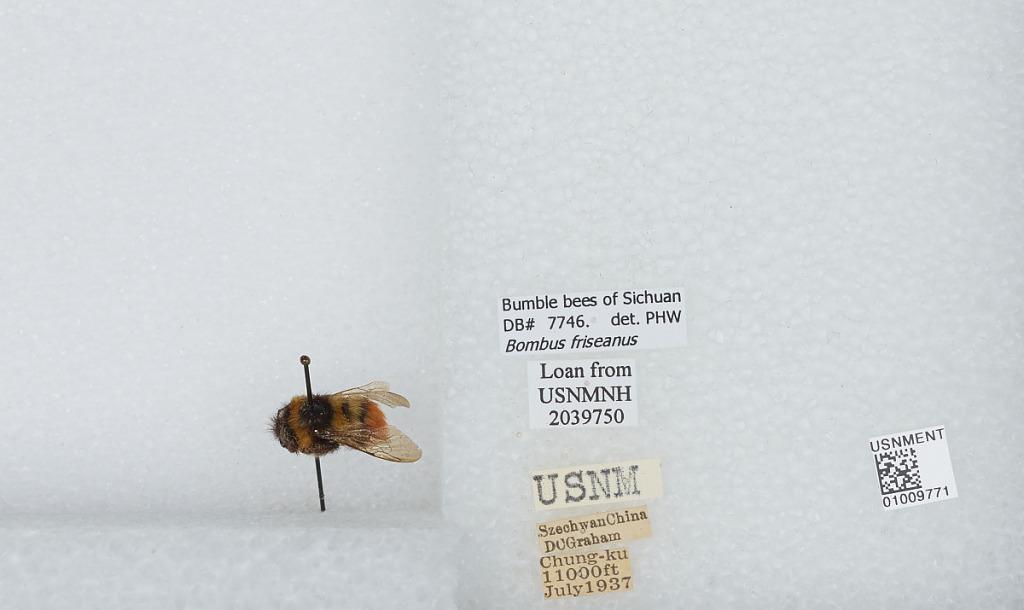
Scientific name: Bombus (Melanobombus) friseanus Skorikov
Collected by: D. Graham
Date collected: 1937-7-
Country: China
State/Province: Sichuan
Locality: Chunkou
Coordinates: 32.1178, 102.227